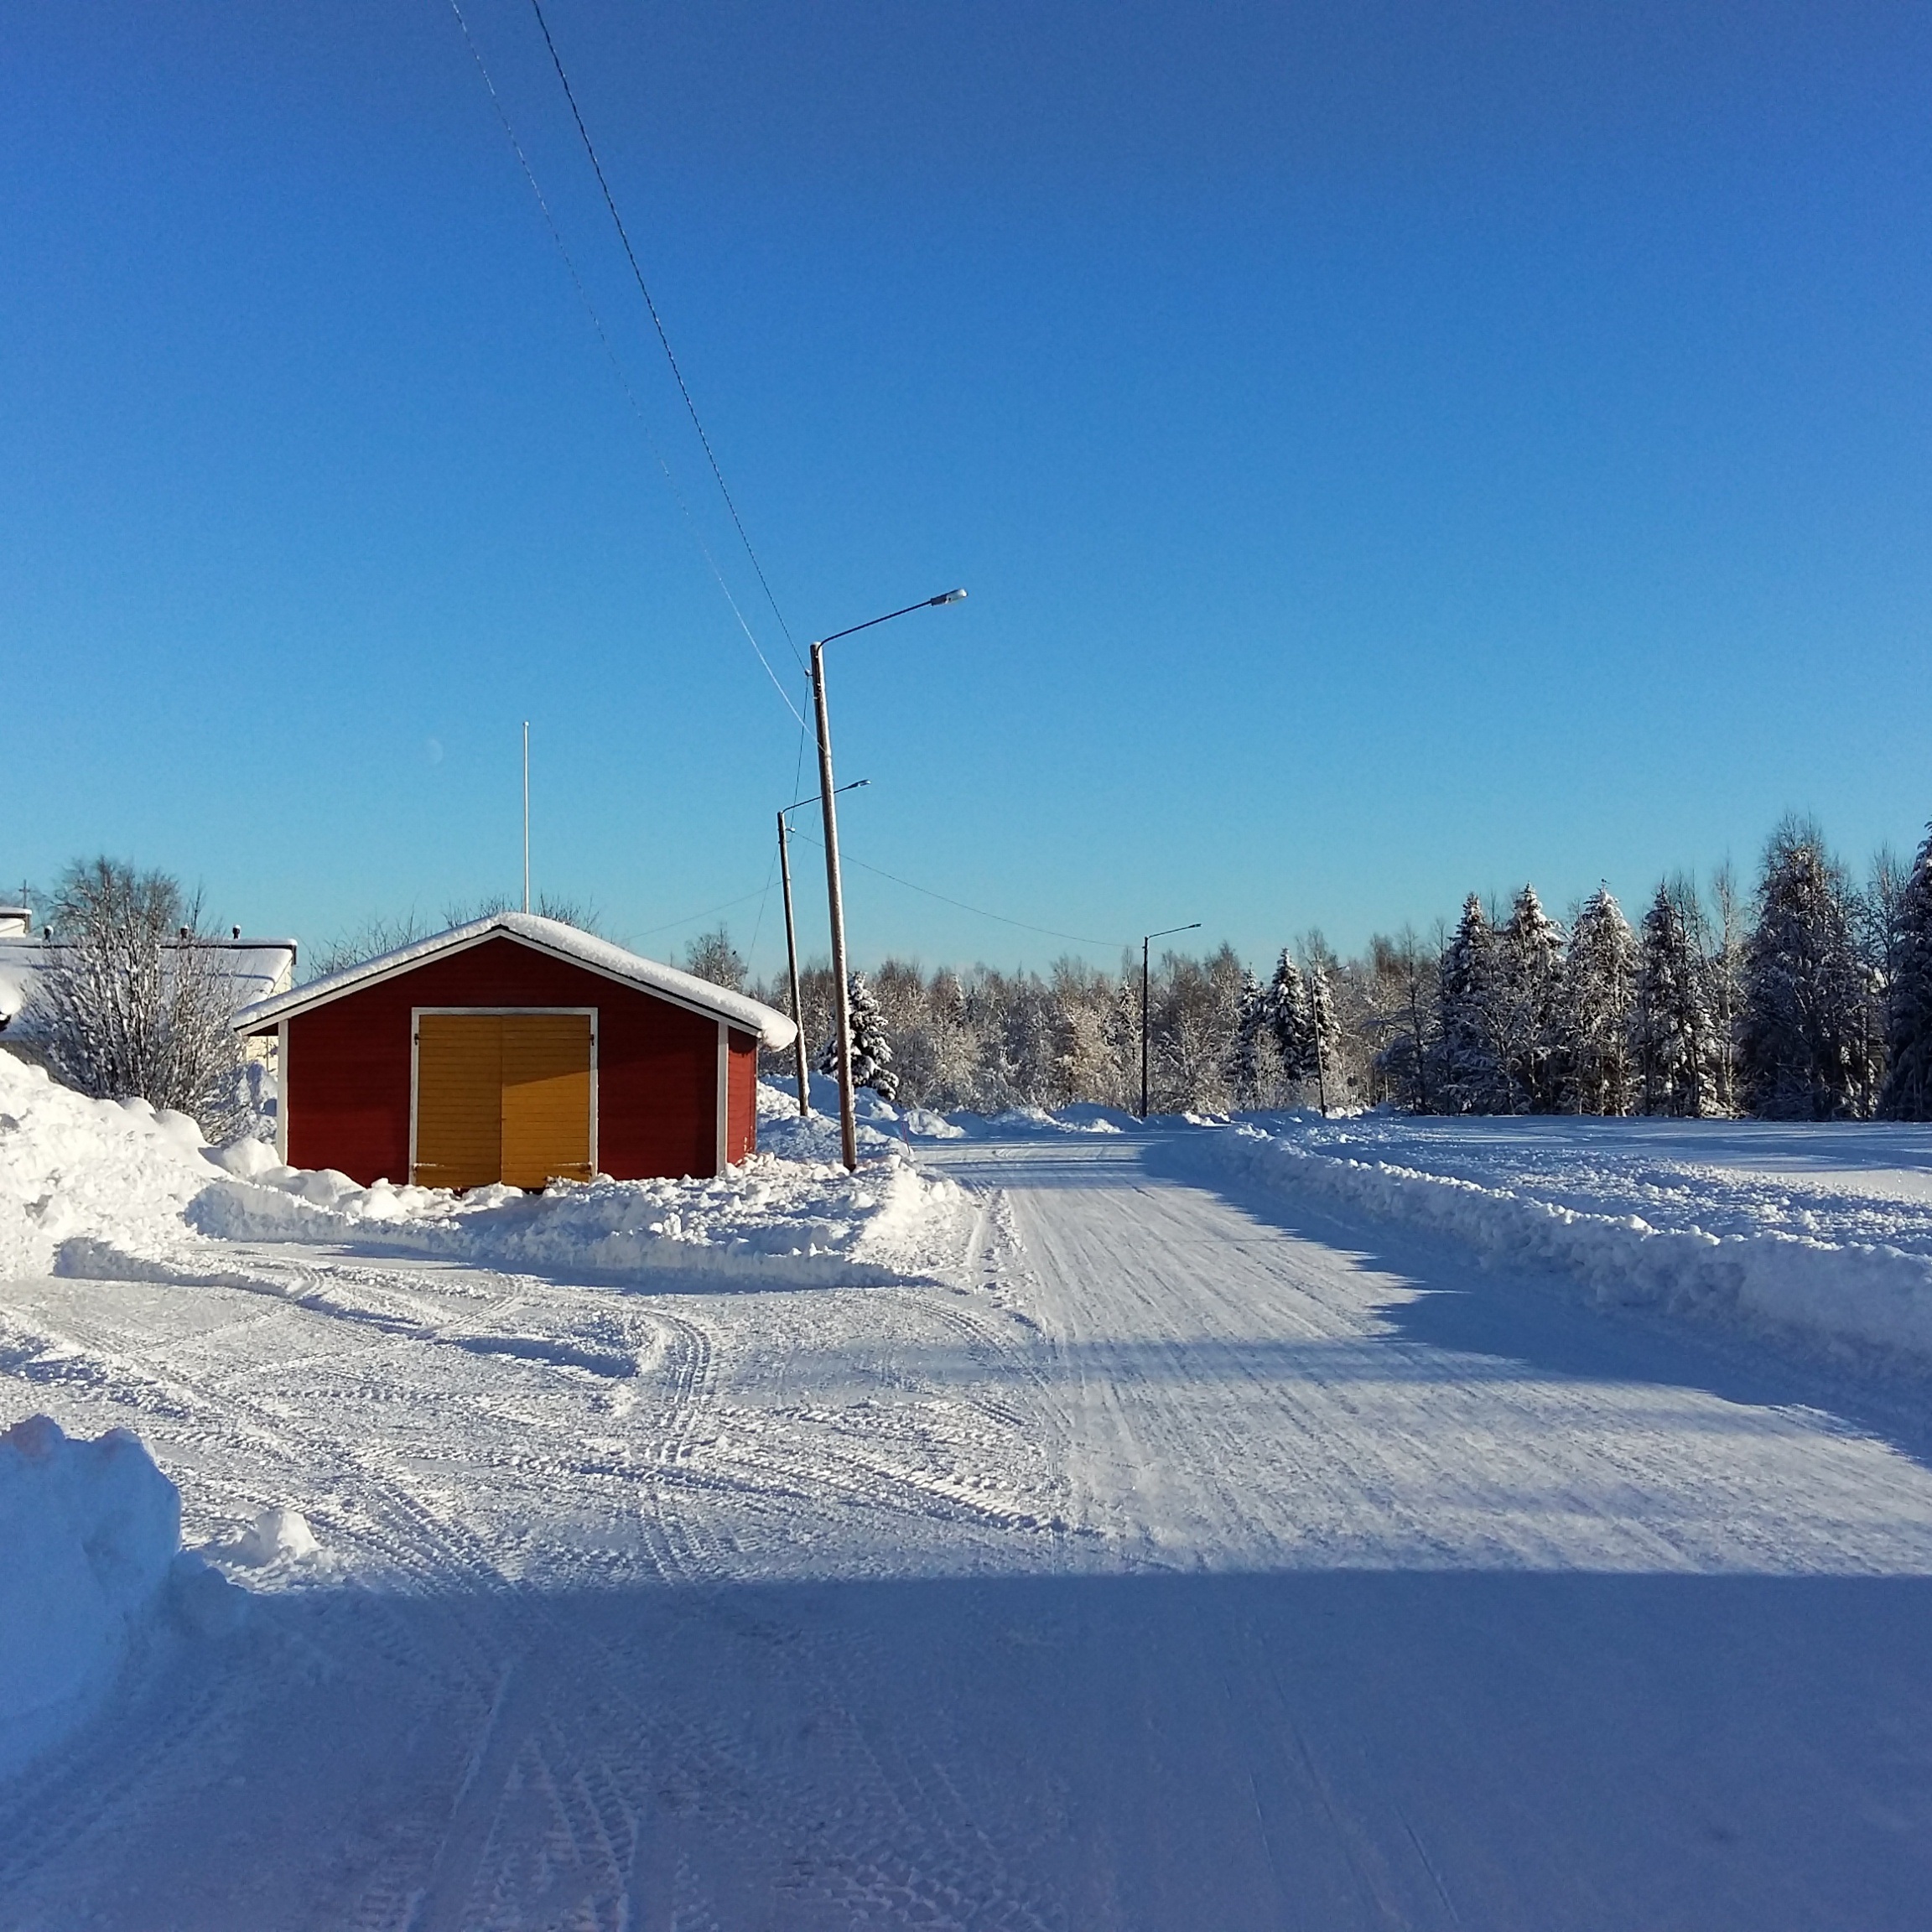
mountain, snow, cold, winter, sky, sunshine, road, street, barn, mountain range, weather, season, winter sport, resort, day, piste, decked